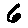
Label: 6